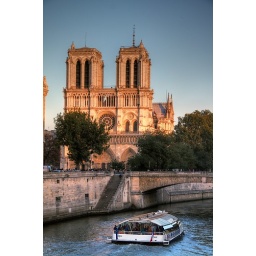
Photo of Notre Dame in Paris, France and a river cruising boat